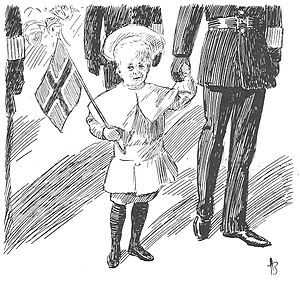
Olaf / Historik
Navnet Olav blev mere populært i Norge efter kronprinsens ankomst i 1905. Kronprins Olav i 1906, tegning af Andreas Bloch.
Olaf er et drengenavn, der stammer fra oldnordisk Óláfr. Varianter af navnet er Oluf, Olav samt i betydeligt mindre omfang Olof, og 2.580 danskere bar et af disse navne pr. 1. januar 2009 ifølge Danmarks Statistik.